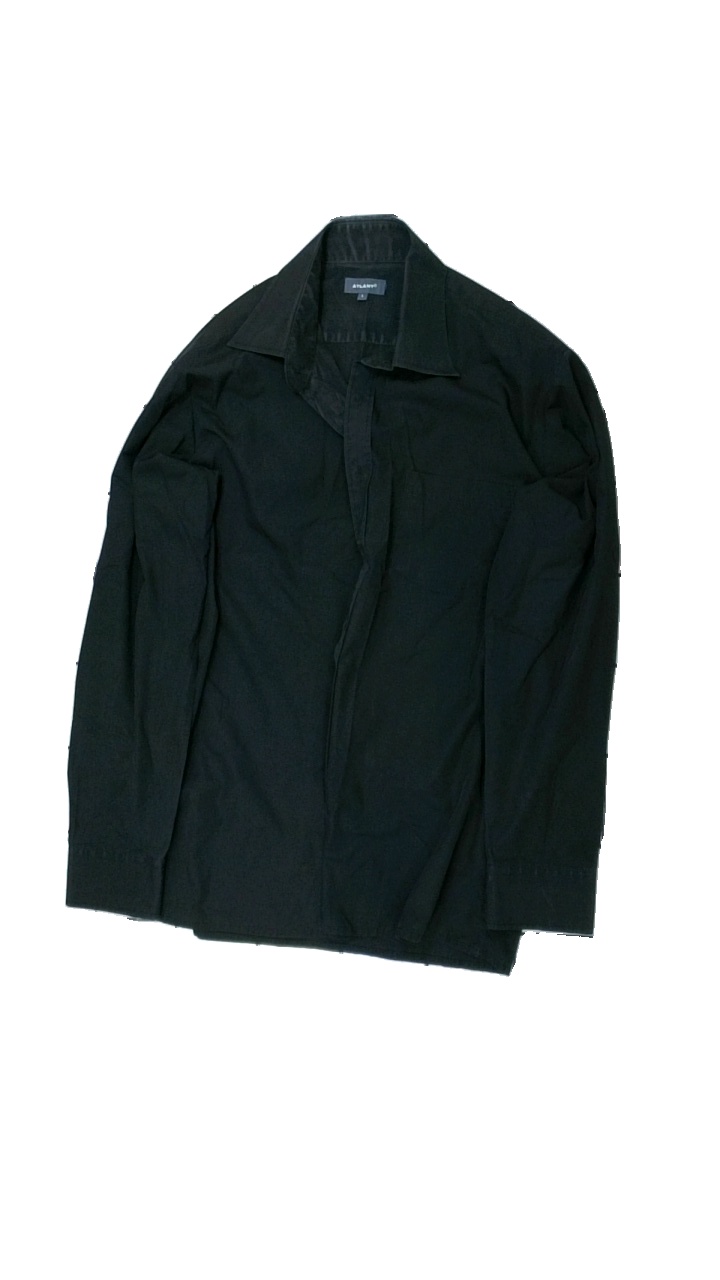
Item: Shirt (Men)
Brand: Atlant (dressman)
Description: skjorta
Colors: Black
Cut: Regular
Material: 60% polyester 40% bomull
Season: All
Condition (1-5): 2
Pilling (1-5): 4
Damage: smutsig krage
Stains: Major
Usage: Export
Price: <50